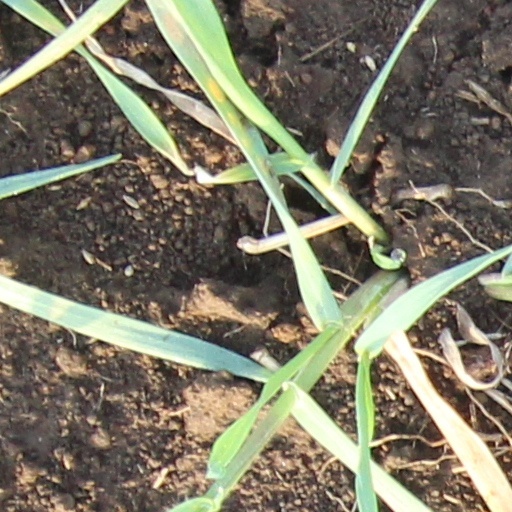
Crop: wheat